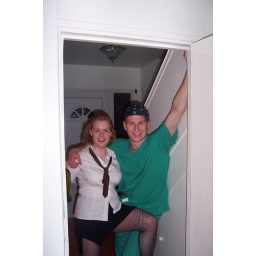
Halloween fancy dress in our old student house...oldtown road forever 02-03